Kurfürstenplatz

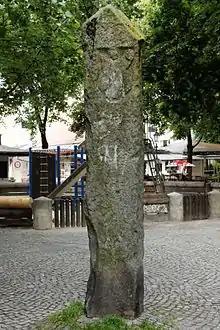
In the meantime the "Burgfriedensäule" has been moved to Elisabethplatz

Originally, the "Burgfriedenssäule", which was probably erected in 1521, stood south of today's square and stands today on Elisabethplatz.